Teignmouth railway station

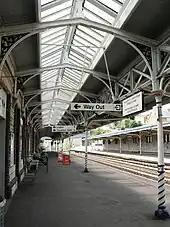
The canopy and buildings of 1895 still stand

The station was opened by the South Devon Railway Company on 30 May 1846, as the terminus of its first section from Exeter. The line was extended to on 31 December 1846. The single platform was augmented by a second one late in 1848. At this time it was a broad gauge railway.